American Express

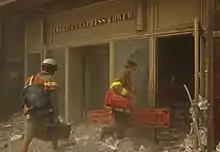
Two rescue workers entering the American Express Tower following September 11 terrorist attack on World Trade Center, 2001

In March 2014, American Express announced the corporate spin-off its corporate travel business as American Express Global Business Travel and the sale of 50% of the business to an investor group led by Certares LP for $900 million.